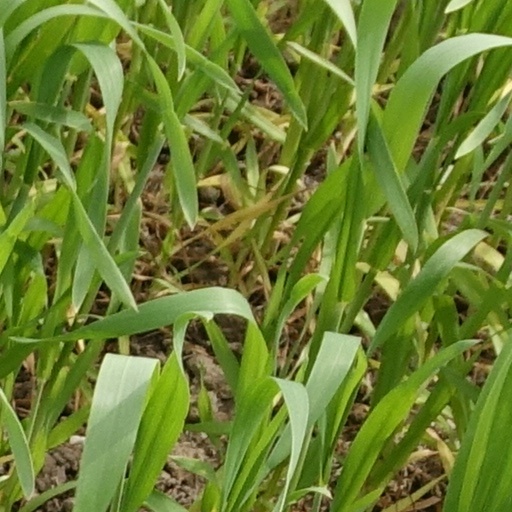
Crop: wheat